Kagalvadi

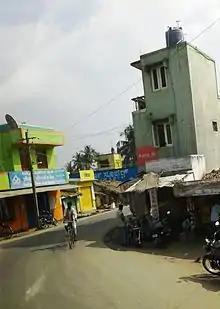
Kagalavadi Junction

Kagalavadi is a village in Chamarajanagar district of Karnataka state, India.